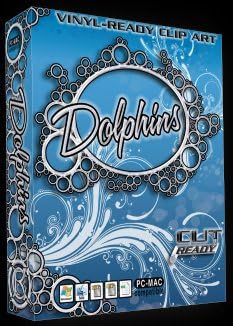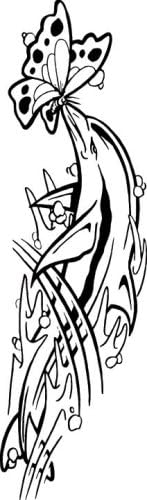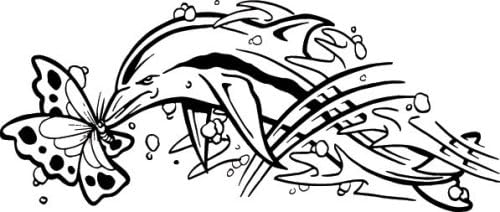
Dolphin EPS Vector Sign Clipart
Category: Software
This is the BEST collection of dolphin clipart you will find on the web! WE AREN'T JUST TALKING OUT OUR BLOW HOLE! THIS IS THE ONLY COLLECTION OF IT'S KIND! WITH OVER 460 WAVE MAKING GRAPHICS YOU WILL HAVE AN ARRAY OF DOLPHINS THE OCEAN WOULD BE JEALOUS OF. WATCH THE GIRLS DIVE TO YOUR BOOTH FOR THESE ONE OF A KIND DESIGNS! The images in this collection are all BRAND NEW ORIGINAL and do not second images from other collections. Their artists are experienced in the design of thousands upon thousands of graphics and their professionalism and attention to detail is evident in every design. VECTOR GRAPHICS ARE IDEAL FOR: APPAREL DESIGNS, BANNERS, DECALS, DIGITAL PRINTING, EMBROIDERY, LOGOS, SCREEN PRINTING, SIGNS, VEHICLE GRAPHICS, VINYL CUTTING, TATTOO'S, MASCOTS, AND VARIOUS OTHER APPLICATIONS.
Features: Number of cut ready images: 460 | Number of vector points: Reduced for easy cutting | File formats included: EPS, AI, JPG | Vinyl cutting and application: ALL CUT READY IMAGES! | Extras: Full color printable PDF catalog